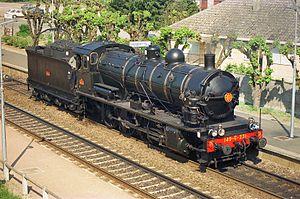
La 140 C 231 en gare de Nogent-sur-Seine (Aube, France).
Les Consolidation de la série État 140-101 à 370 et les 70 machines d'origine militaire construites pour l’ALVF, lors de la Première Guerre mondiale sont des locomotives à vapeur qui furent emblématiques des anciennes régions Est et Ouest de la SNCF.
Le musée vivant du chemin de fer, géré par l'Association de jeunes pour l'entretien et la conservation des trains d'autrefois, est situé dans l'ancien dépôt de locomotives de Longueville, à proximité de la gare SNCF, dans le département de Seine-et-Marne en région Île-de-France.
La North-British Locomotive company limited, fut de 1903 à 1962 l'une des plus grandes entreprises britanniques de construction de matériel ferroviaire.